Carl G. Fisher

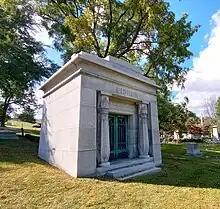
Mausoleum of Carl Fisher and family at Crown Hill Cemetery in Indianapolis

In 1925, Fisher's wealth was estimated as exceeding $50 million. In later years, he borrowed heavily and the hurricane in September 1926 damaged a large part of Miami Beach and reduced tourism. The losses in his real-estate ventures and the crash of 1929 left Fisher virtually penniless. "Fisher's financial house of cards began to collapse", according to a PBS report, and the Stock Market Crash of 1929 (followed by the Great Depression) "sealed Fisher's fate".